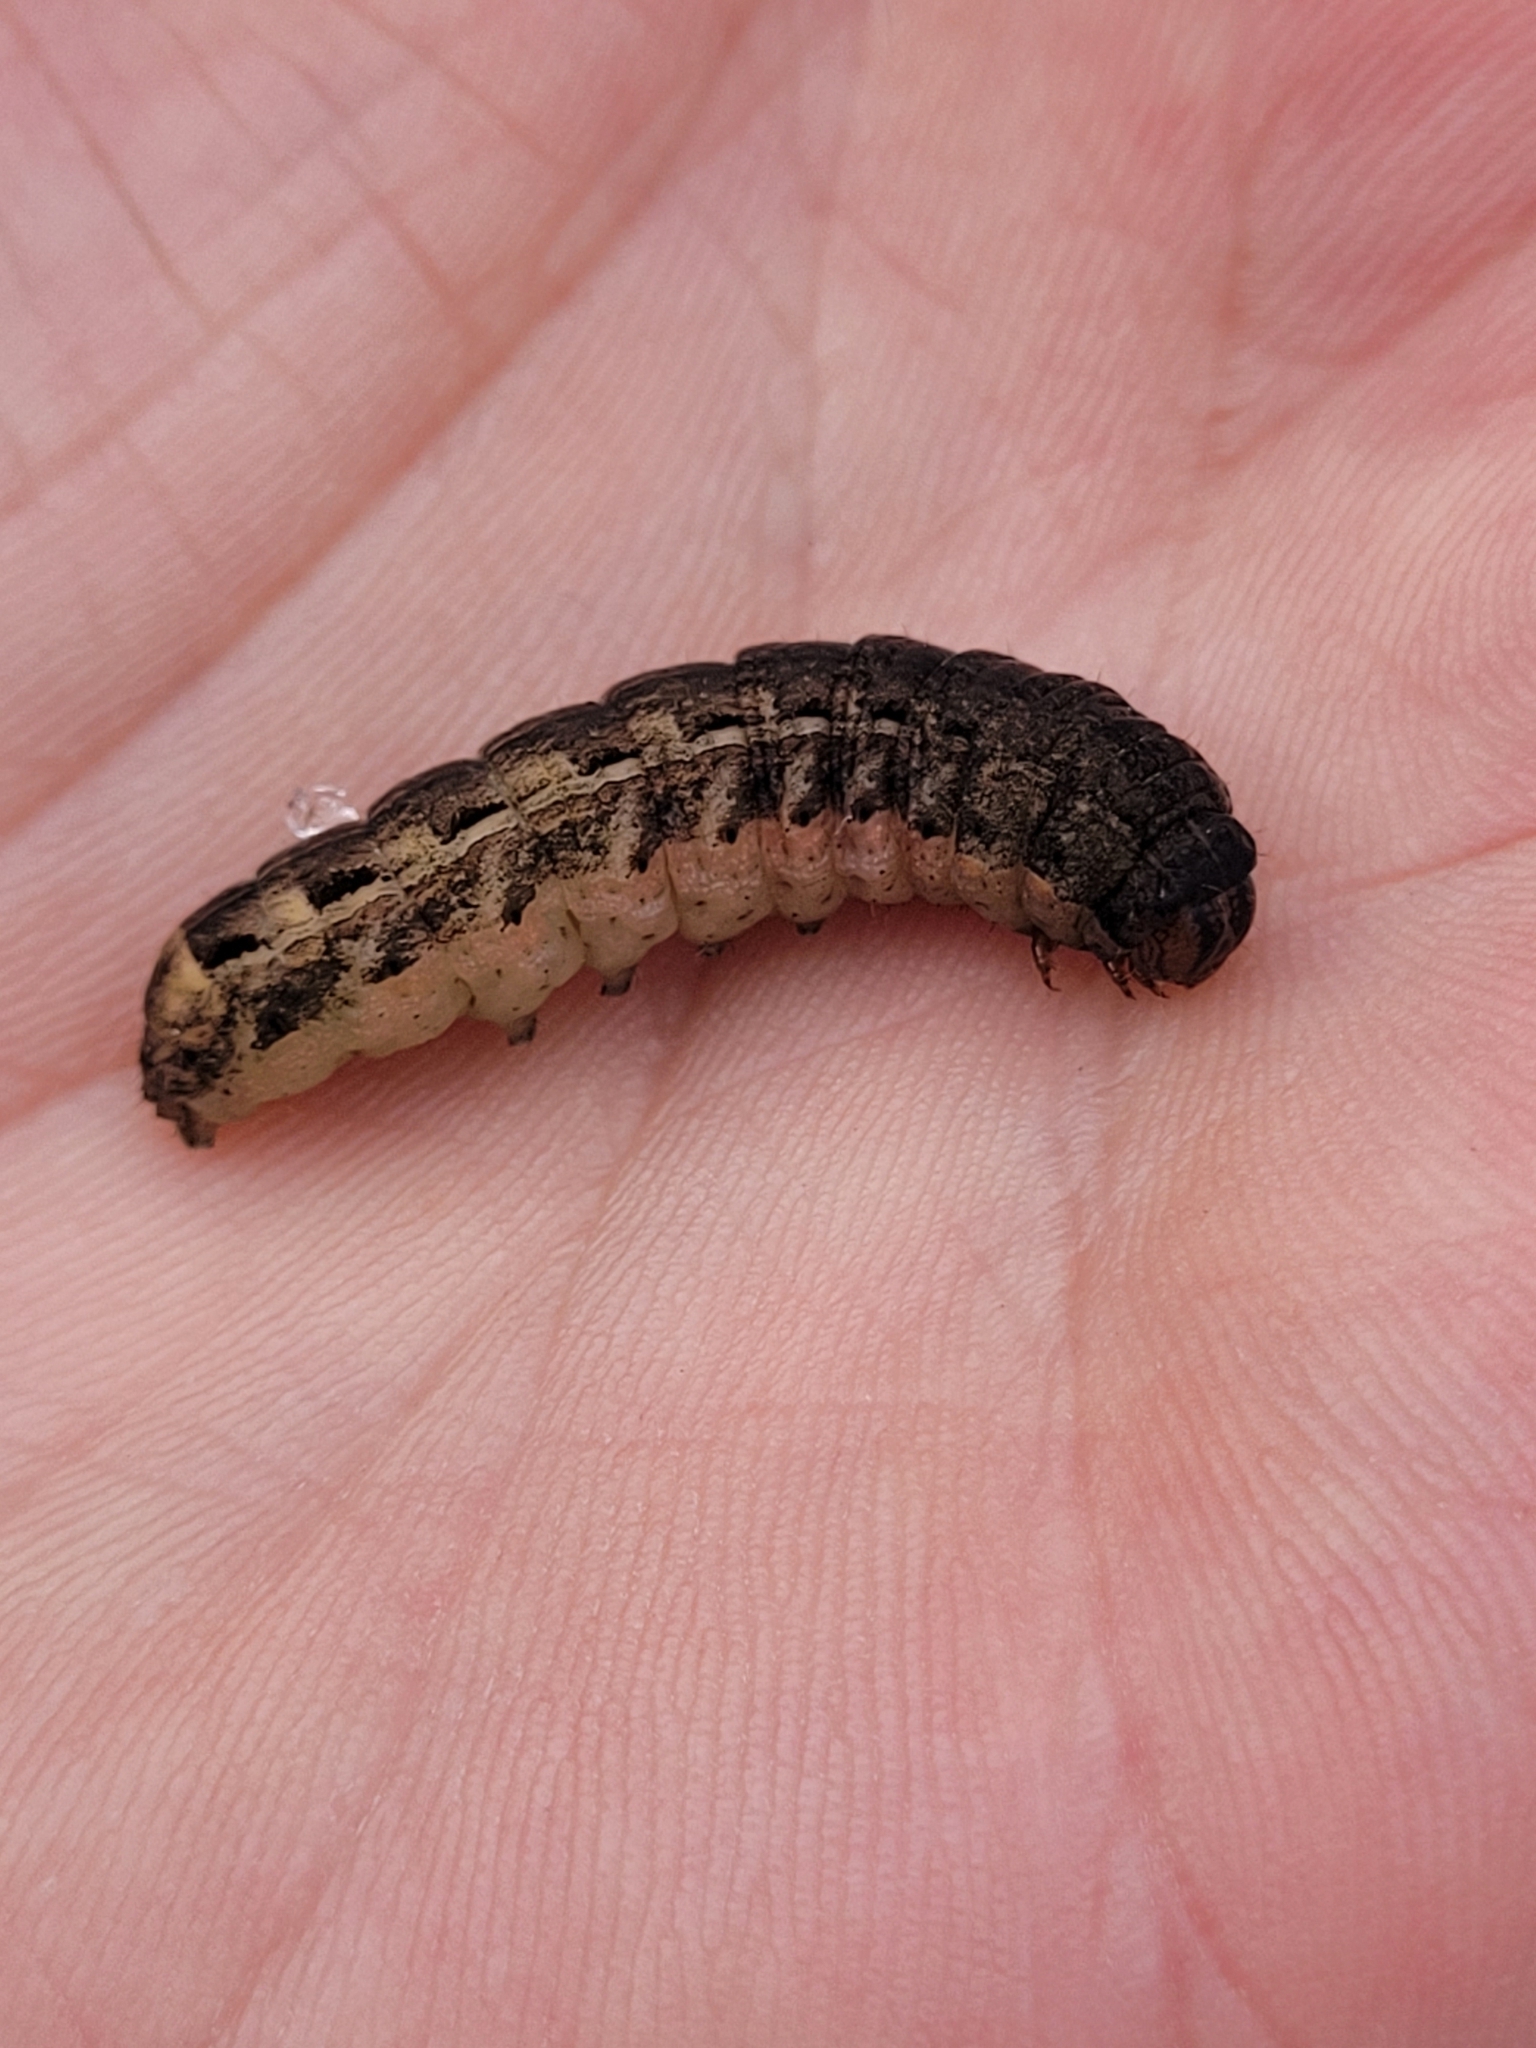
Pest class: cutworms